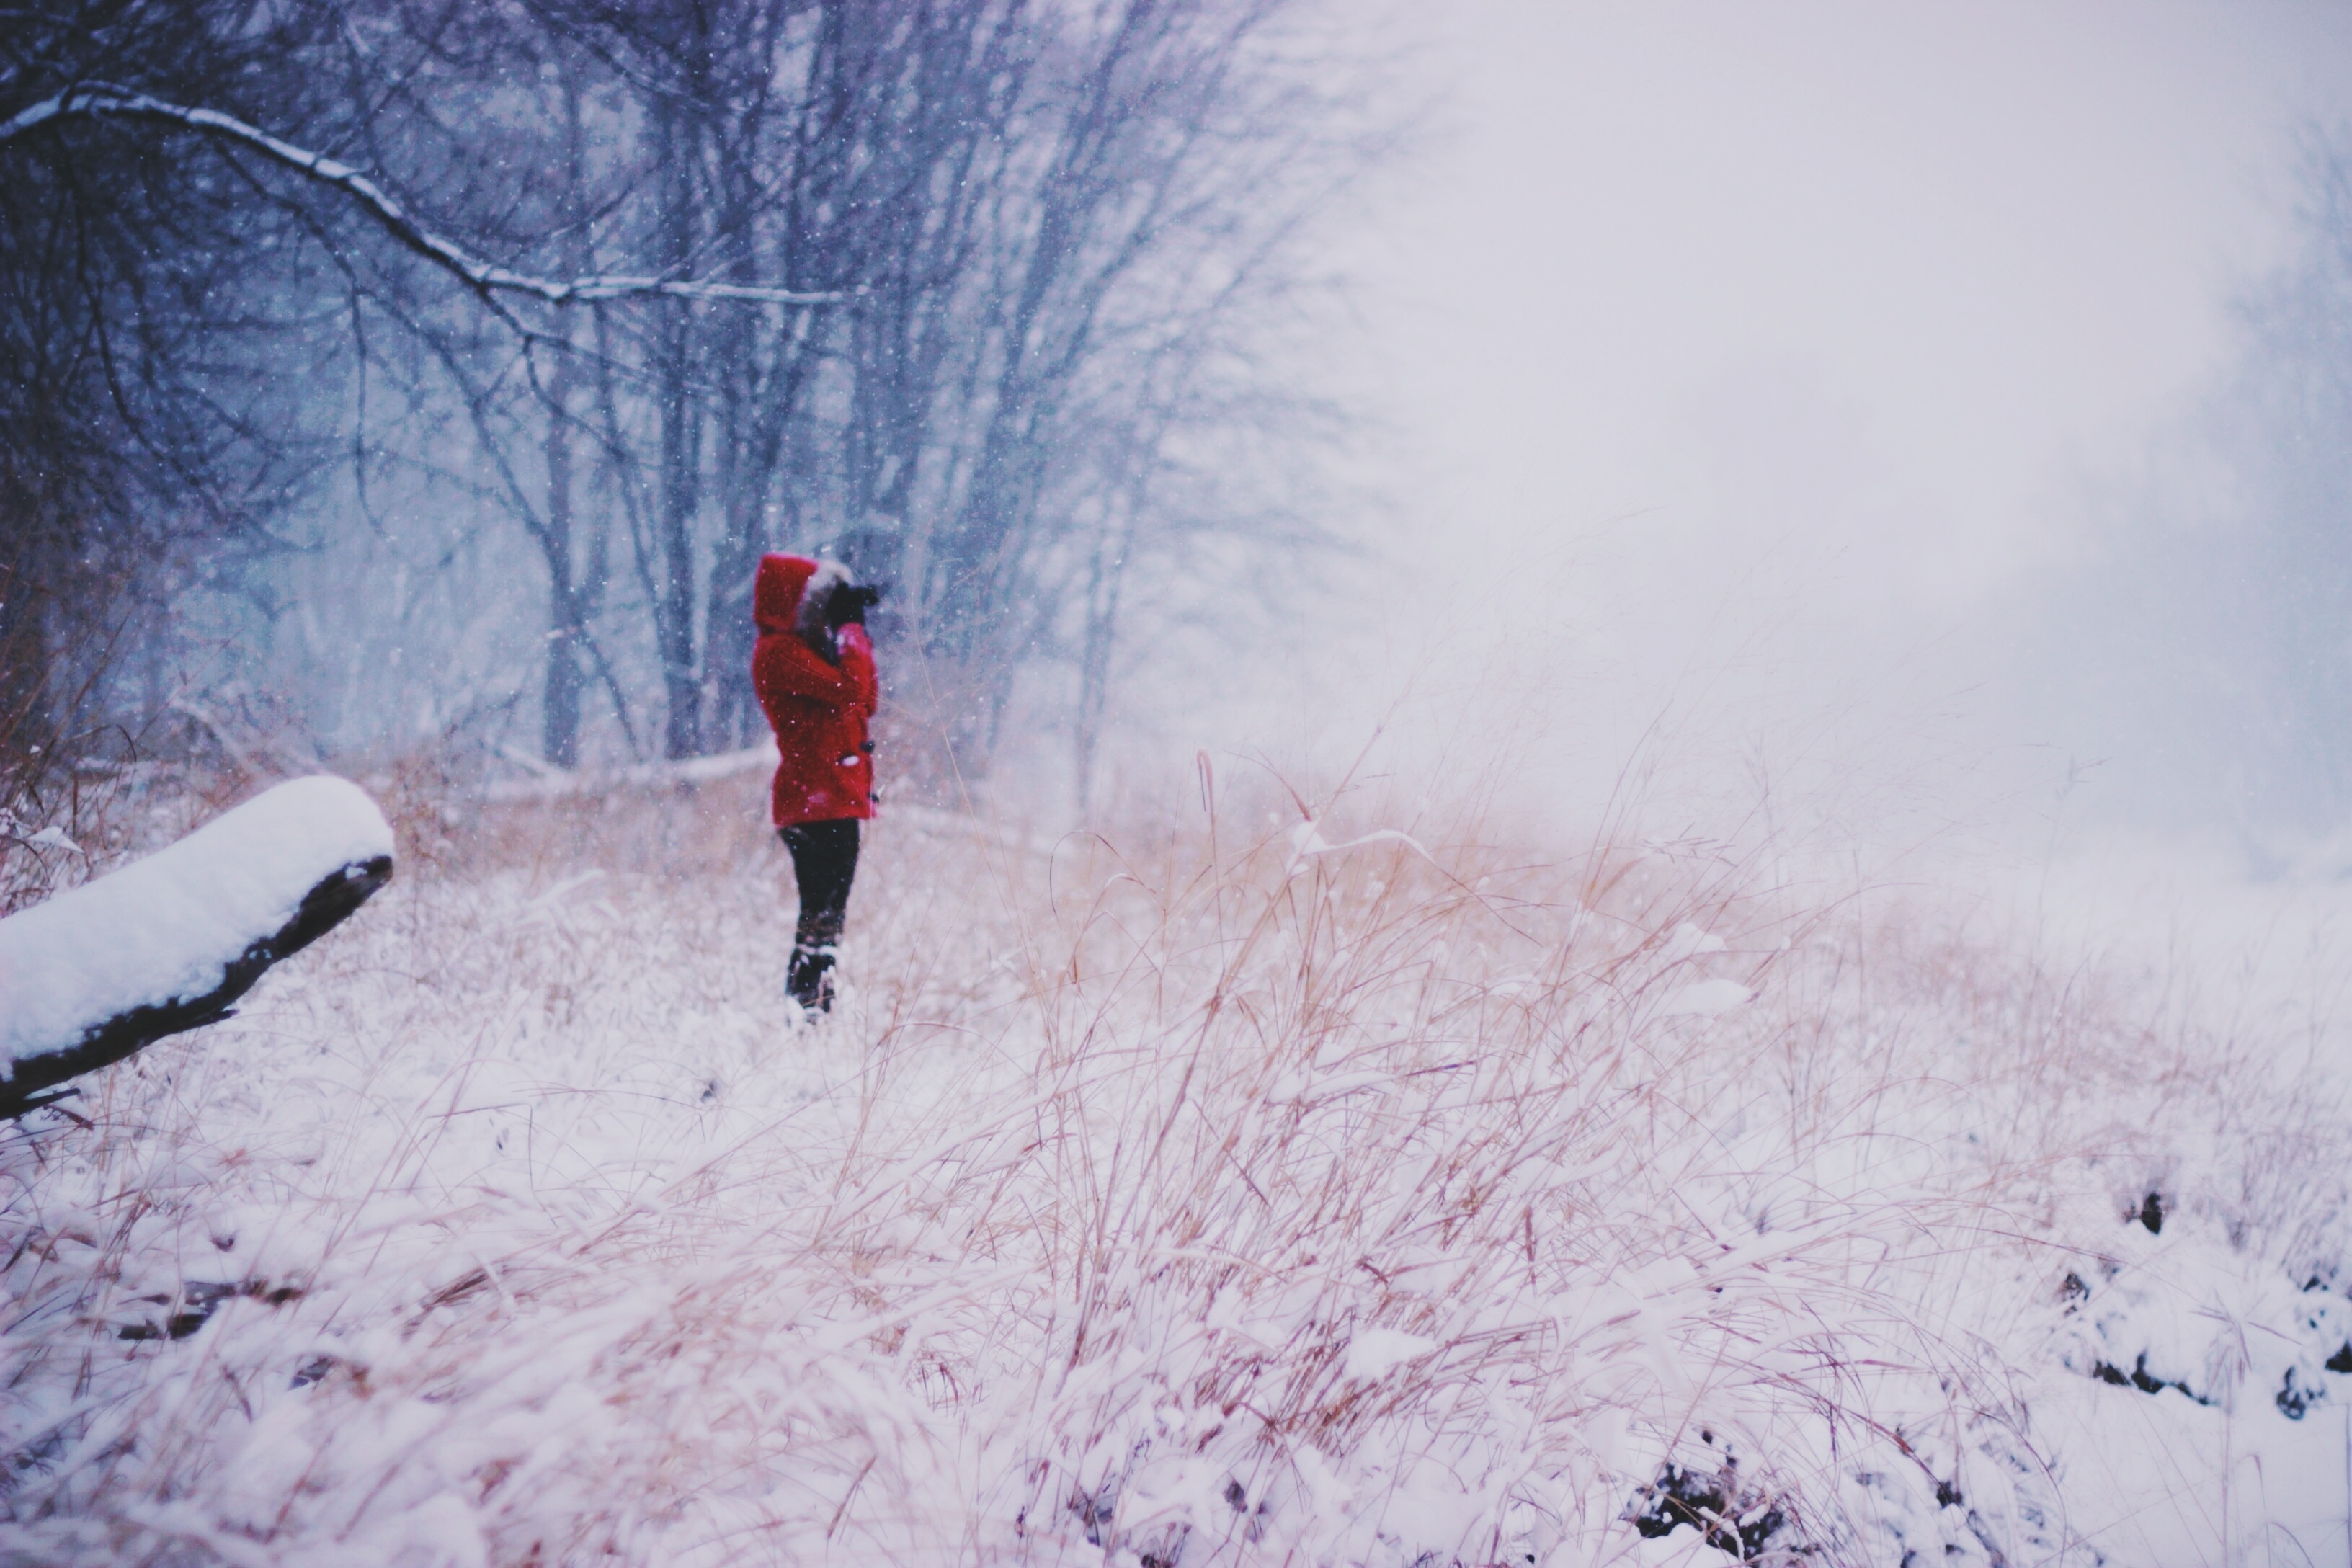
nature, snow, cold, winter, woman, weather, skiing, season, ski, footwear, blizzard, freezing, geological phenomenon, winter storm